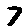
Label: 7